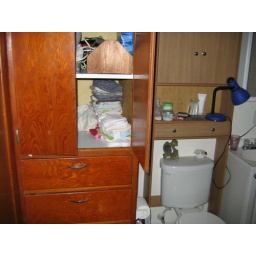
Here I'm standing in Mom's bedroom, facing the bathroom. The door to the front room is to my left.